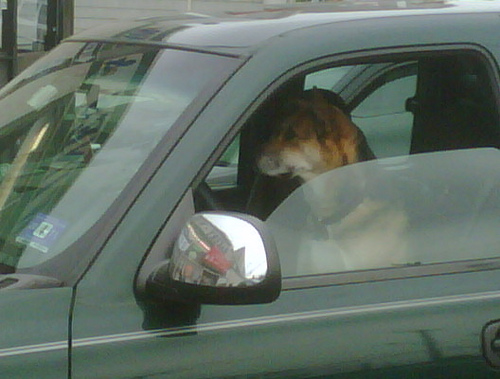
user: Given an image and a question. Answer the question in a short answer. Question: What type of dog is driving the truck? Short Answer:
assistant: german shepherd